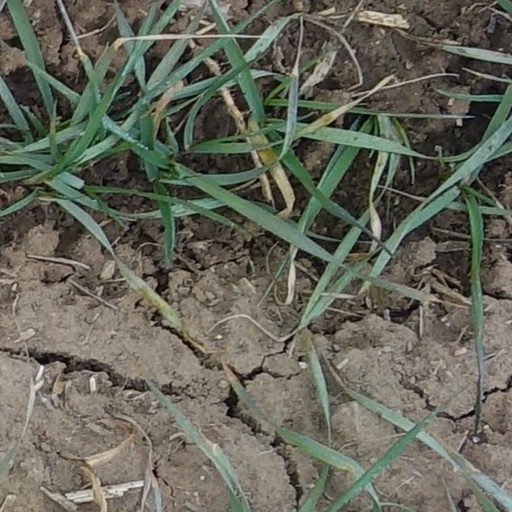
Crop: wheat